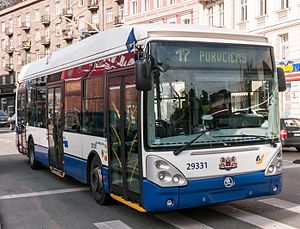
Offentlig transport i Riga / Trolleybusser
Offentlig transport i Riga drives af SIA Rīgas Satiksme og omfatter pr. 2006 64 buslinjer, 20 trolleybuslinjer, 11 sporvognslinjer samt minibusser. Minibusserne kører faste ruter, men ikke til faste tider, og stopper kun ved stoppestederne, hvis nogen vil af eller på. De er det hurtigste alternativ, men også det dyreste. De andre transportmidler følger ruteplaner og er billigere. I 2006 transporterede der samlet 287,4 mio. passagerer i de offentlige transportmidler, hvilket var en stigning på 5 % sammenlignet med 2005. Af disse betalte 55 % fuld pris, 34 % kørte til rabatpris og 10 % kørte gratis. Grunden til at så mange kørte gratis er at det er gratis for børn op til 7 år at benytte offentlig transport.